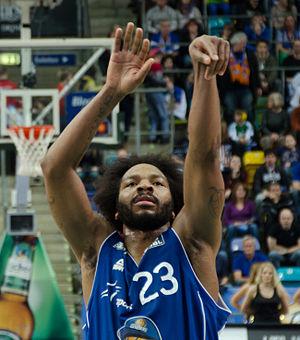
Quantez Robertson, né le 16 décembre 1984 à Cincinnati, Ohio, est un joueur américain de basket-ball. Il évolue au poste d'arrière.